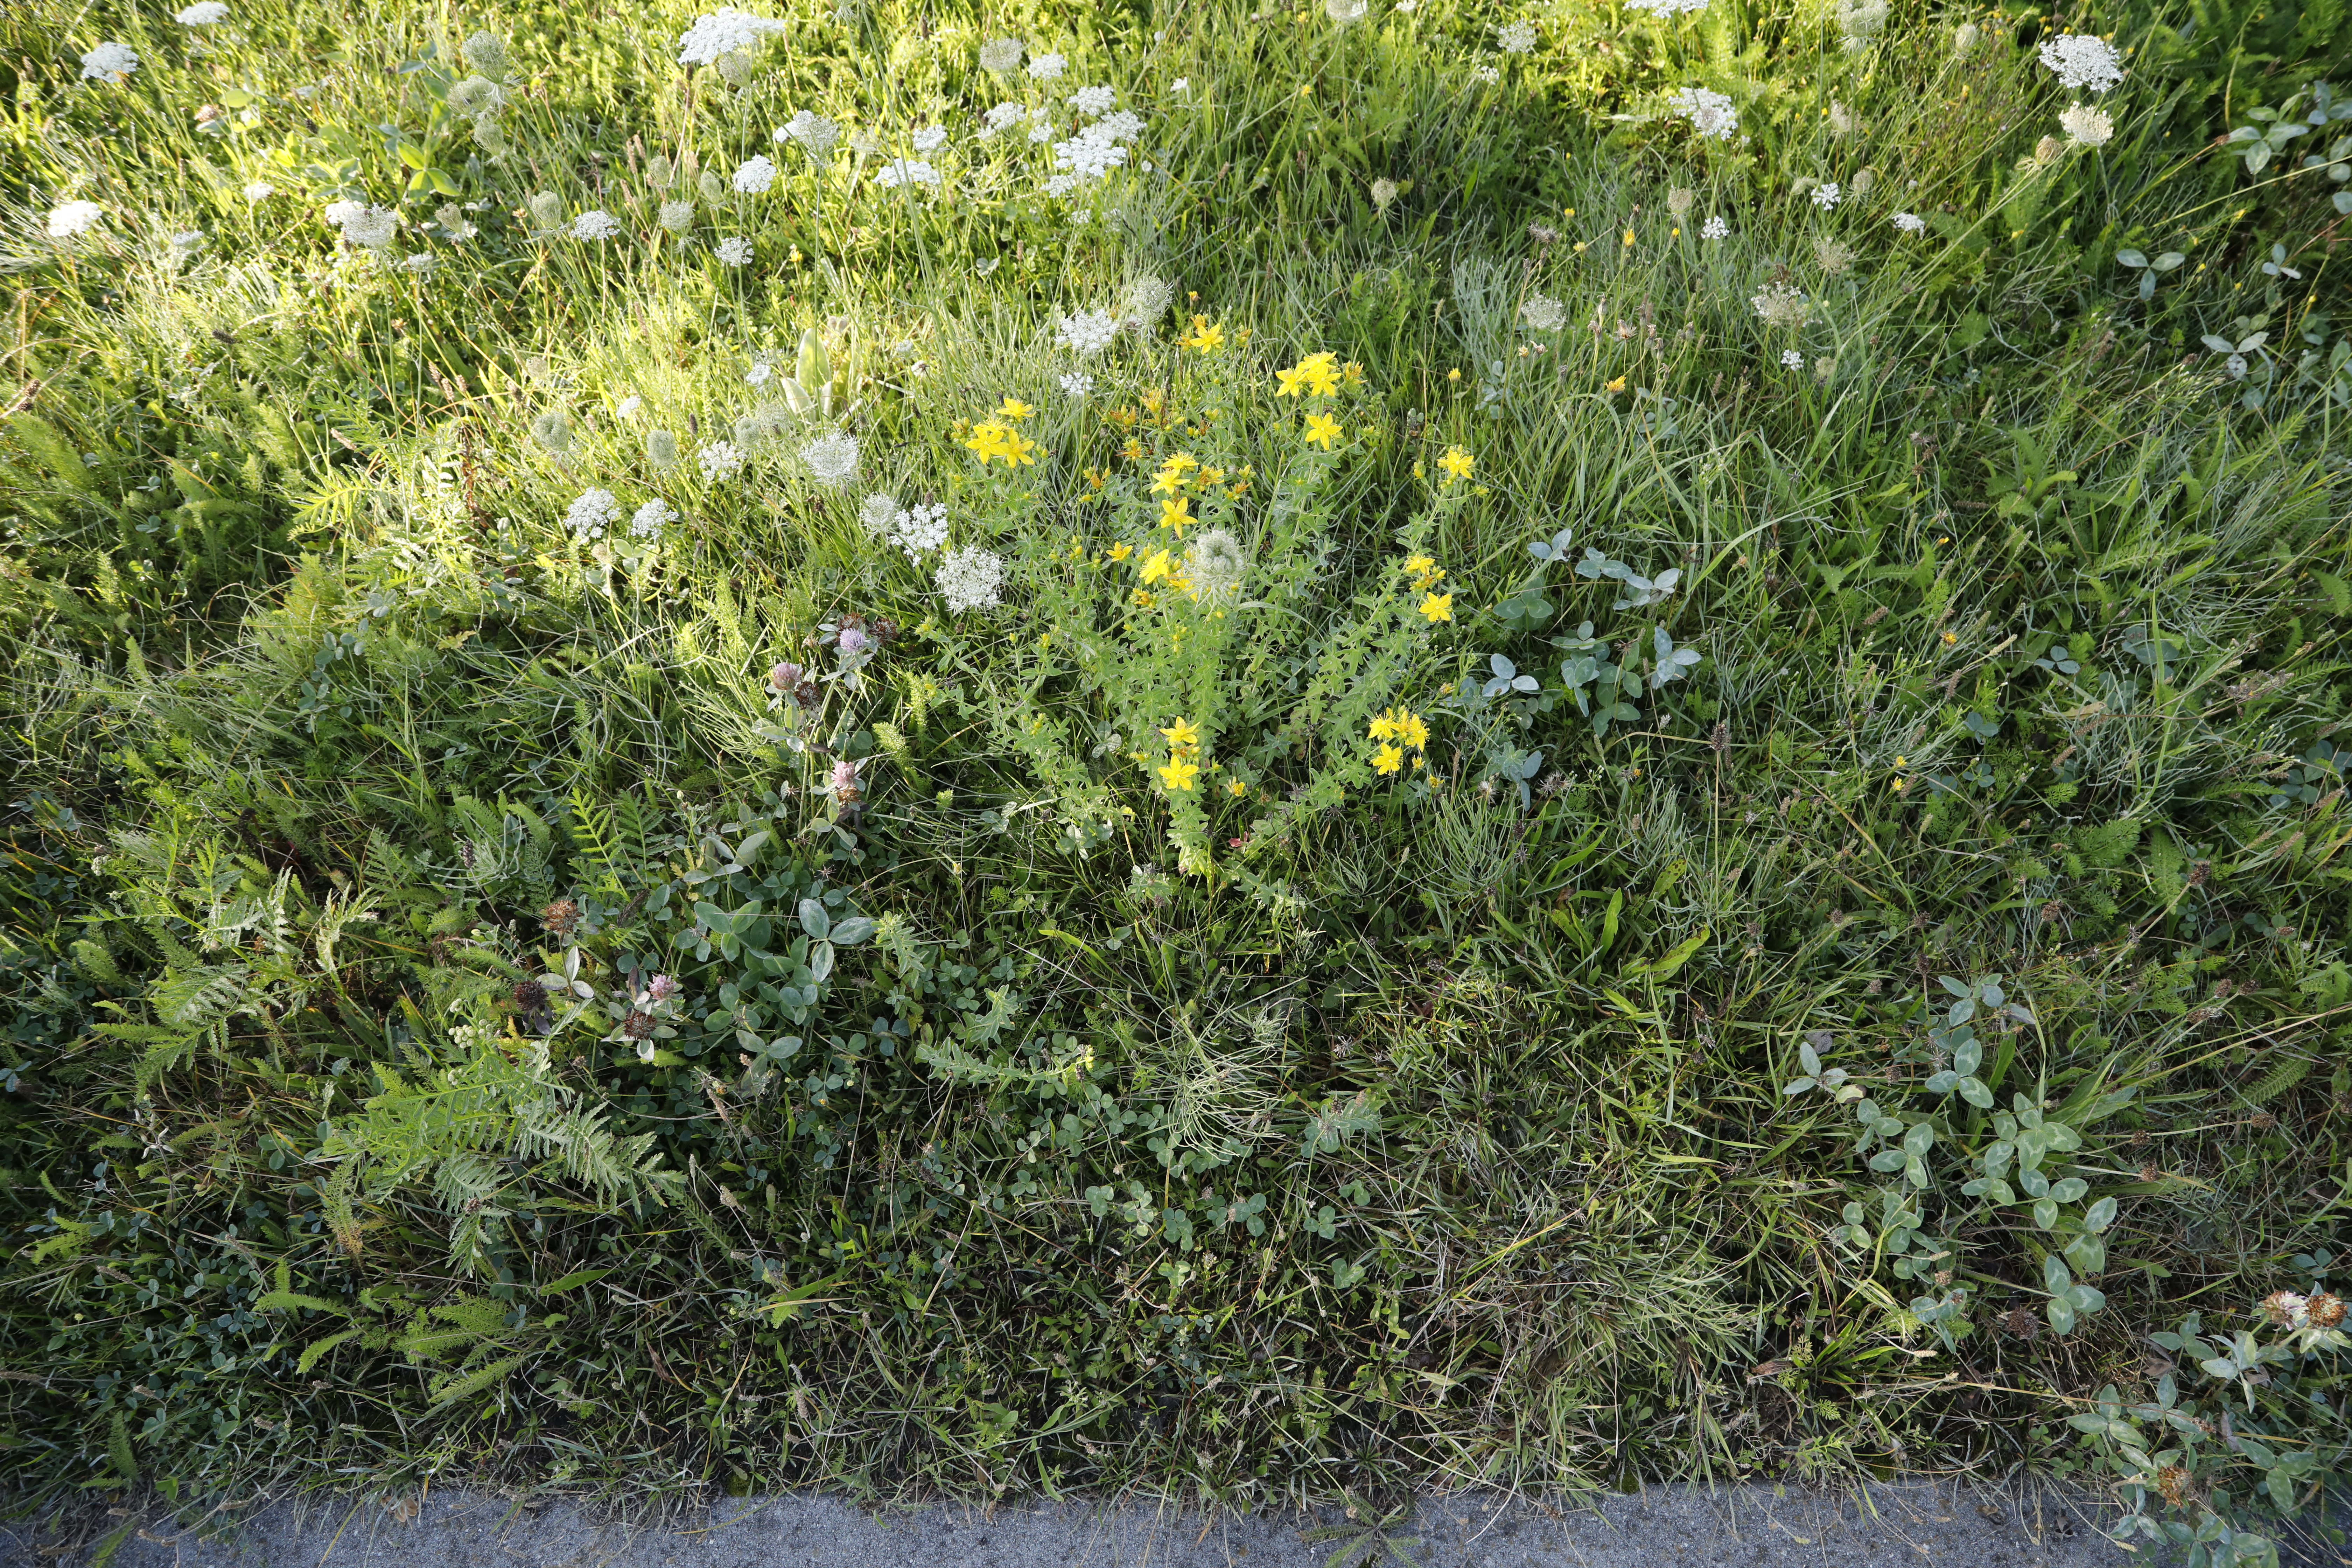
Plant species: Hypericum perforatum, Daucus carota, Trifolium pratense